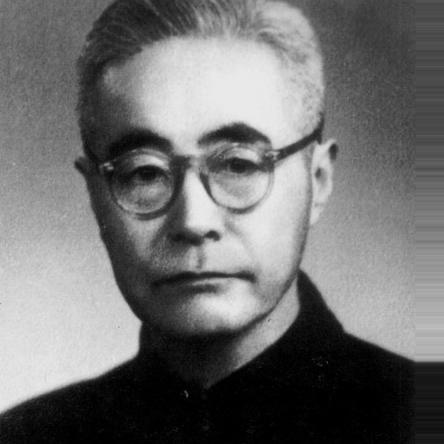
Age: 60